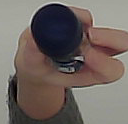
Product: nivea_rollon